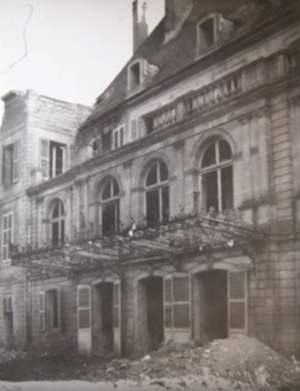
Le château d'Urville est un château situé à Pont-à-Chaussy dans le département de la Moselle. Il est surtout connu pour avoir été propriété de l'Empereur Allemand Guillaume II de 1890 à 1918. Classé depuis le 14 août 1926 parmi les sites et les monuments naturels de caractère artistique, le parc du Château d'Urville devient propriété du ministère de l'Agriculture en 1948. Aujourd'hui, l'établissement public local d'enseignement agricole et horticole comporte la ferme des Ménils et ses locaux pédagogiques.